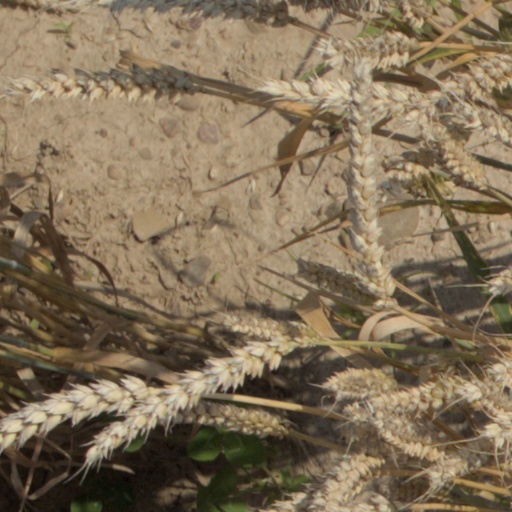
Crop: wheat